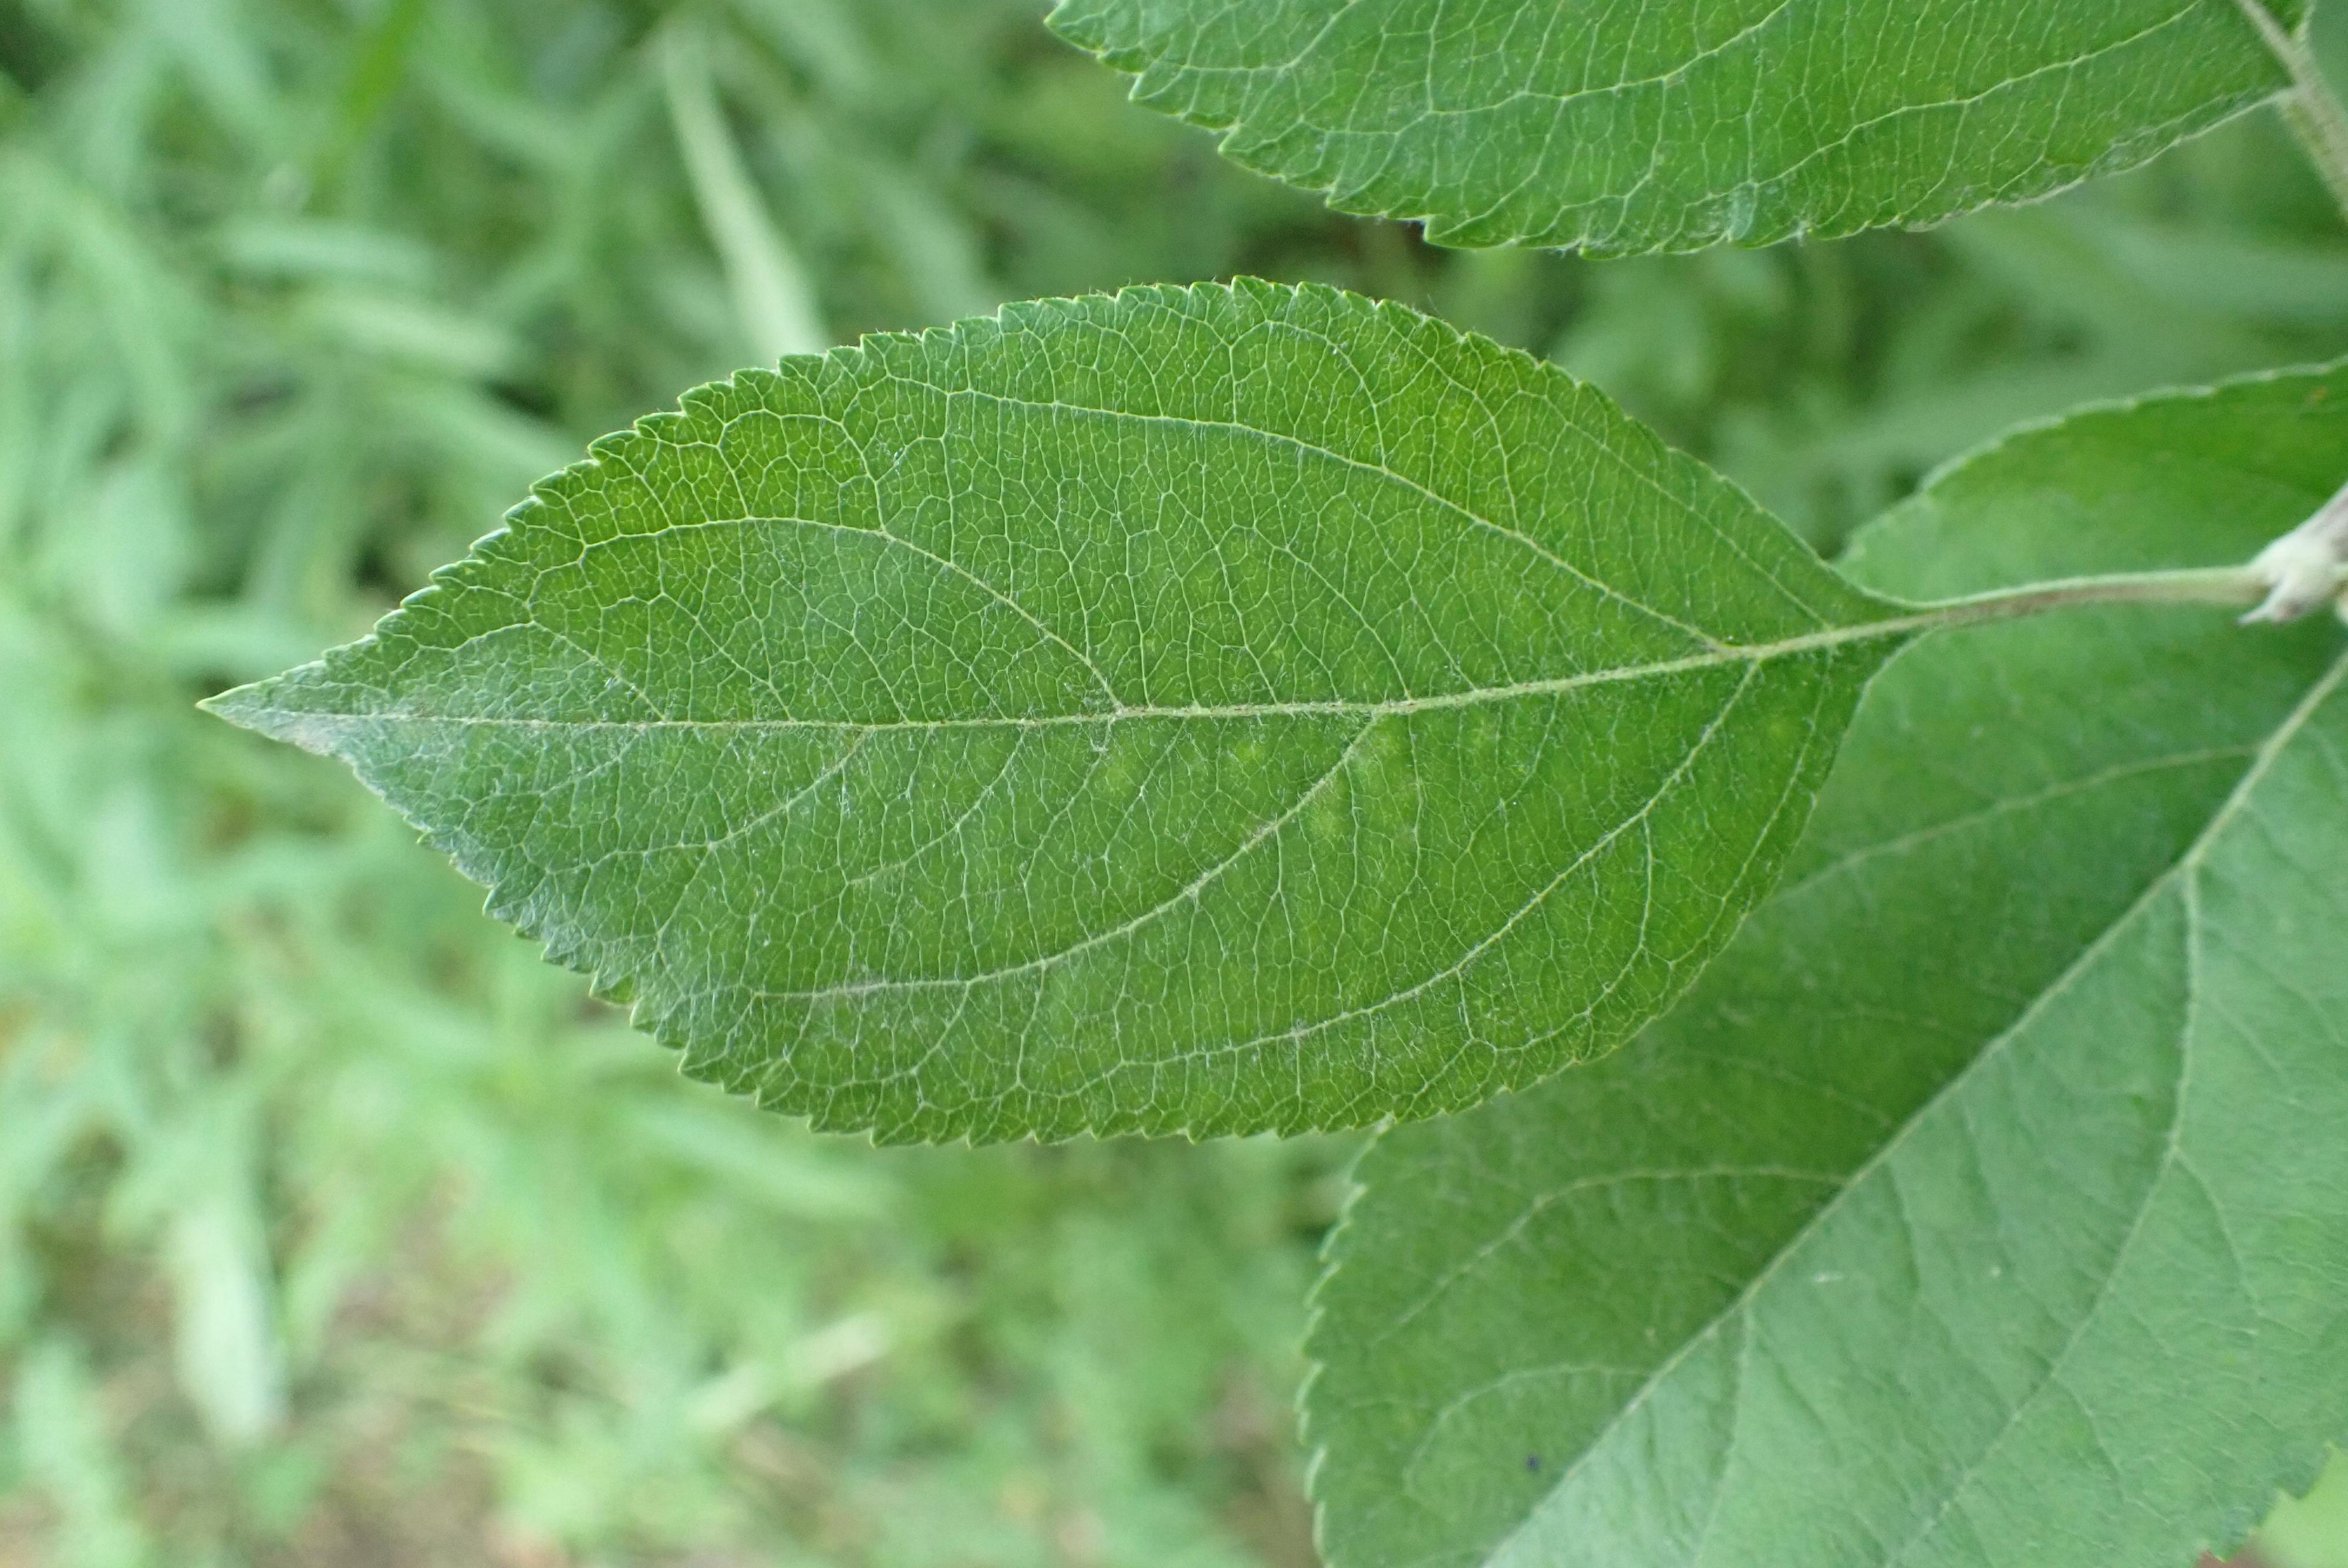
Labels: healthy